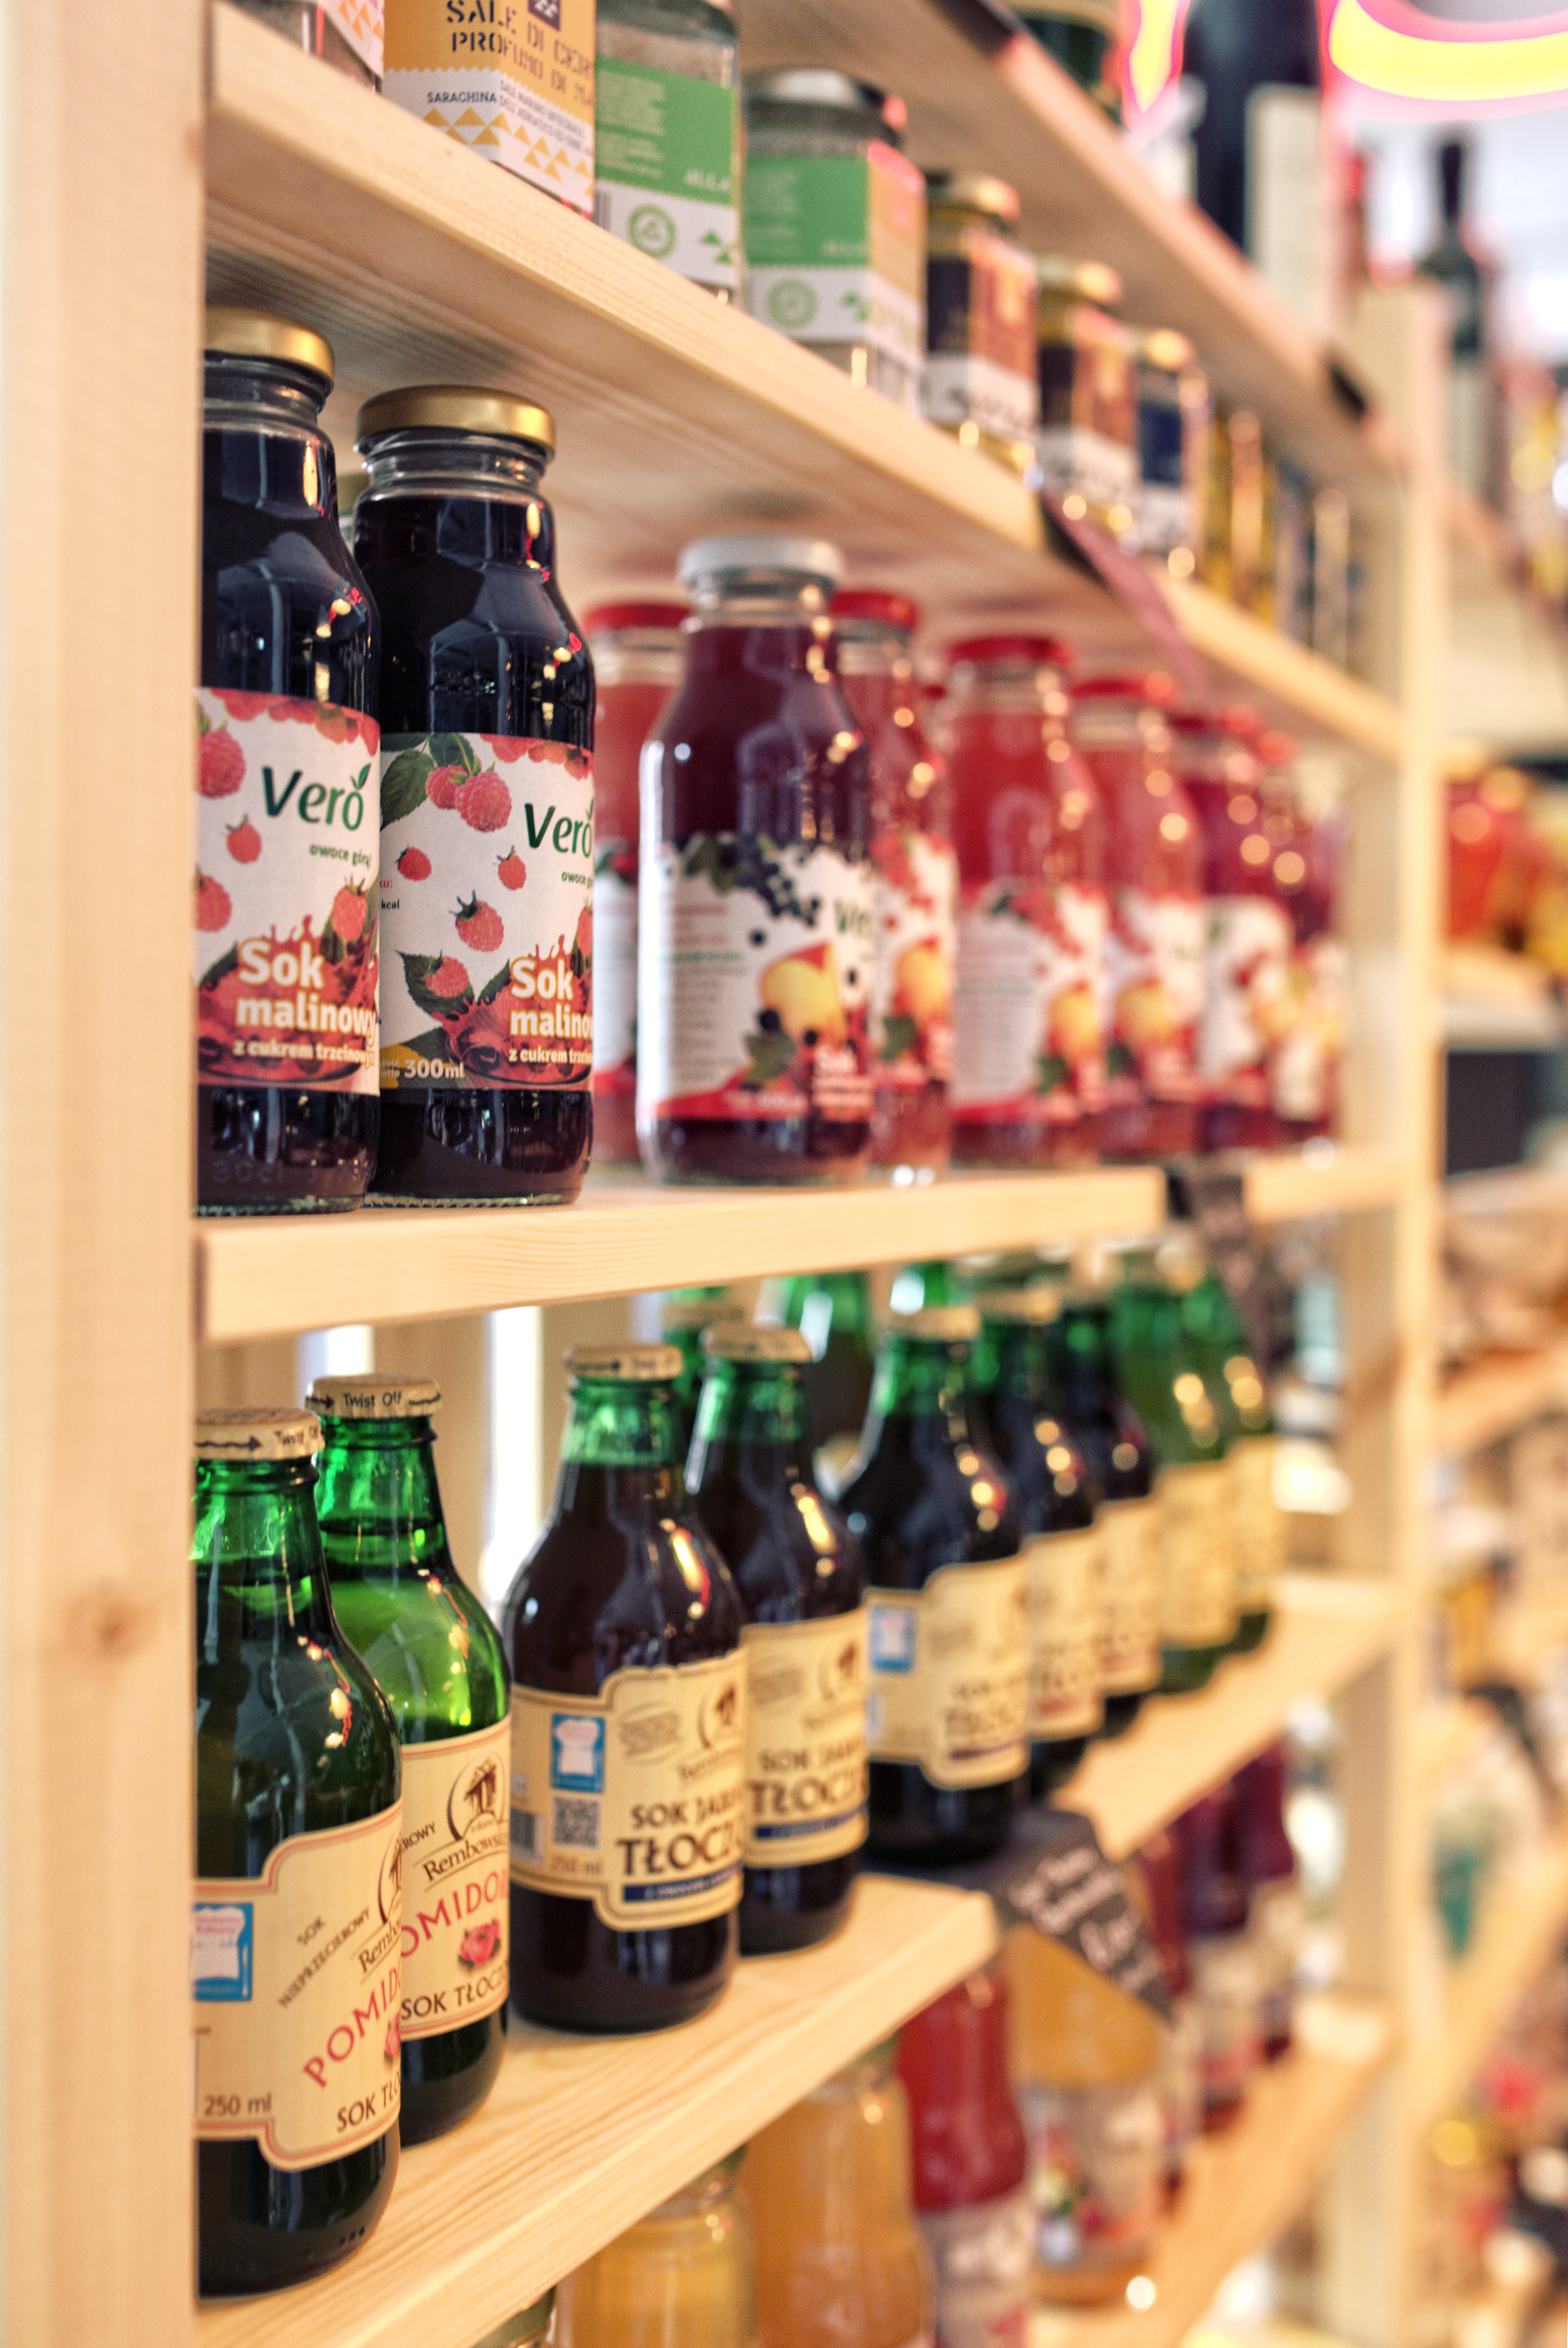
shop, drink, juice, bottles, supermarket, grocery store, sales, liquor store